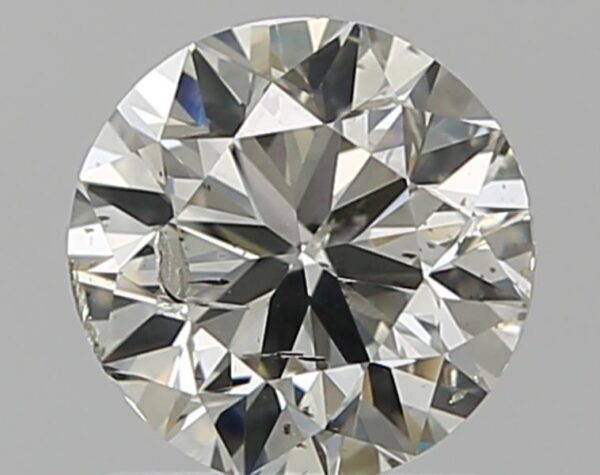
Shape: round
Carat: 1
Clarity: SI2
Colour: J
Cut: VG
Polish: EX
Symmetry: VG
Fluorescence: N
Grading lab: IGI
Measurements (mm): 6.3 x 6.21 x 3.96